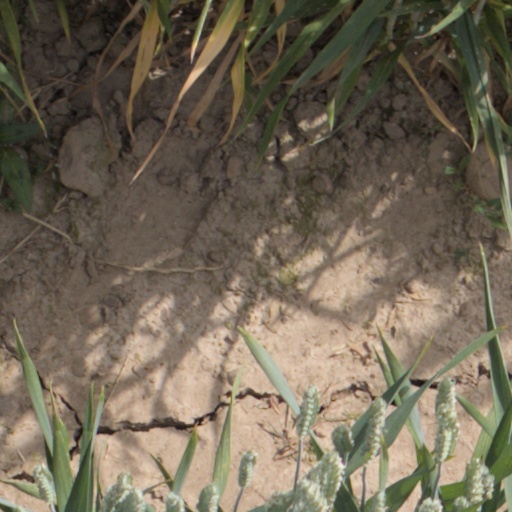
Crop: wheat